Adobe Creative Suite

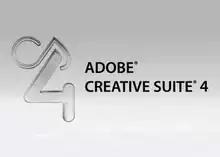
Adobe Creative Suite 4 logo

Adobe Creative Suite 4 (CS4) was announced on September 23, 2008, and officially released on October 15, 2008. All applications in CS4 featured the same user interface, with a new tabbed interface for working with concurrently running Adobe CS4 programs where multiple documents can be opened inside multiple tabs contained in a single window.